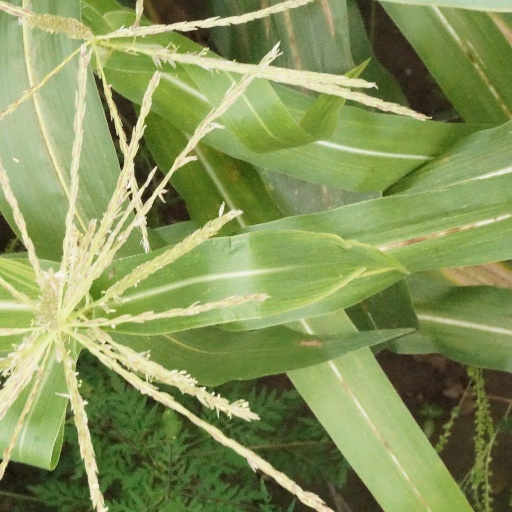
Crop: maize; corn